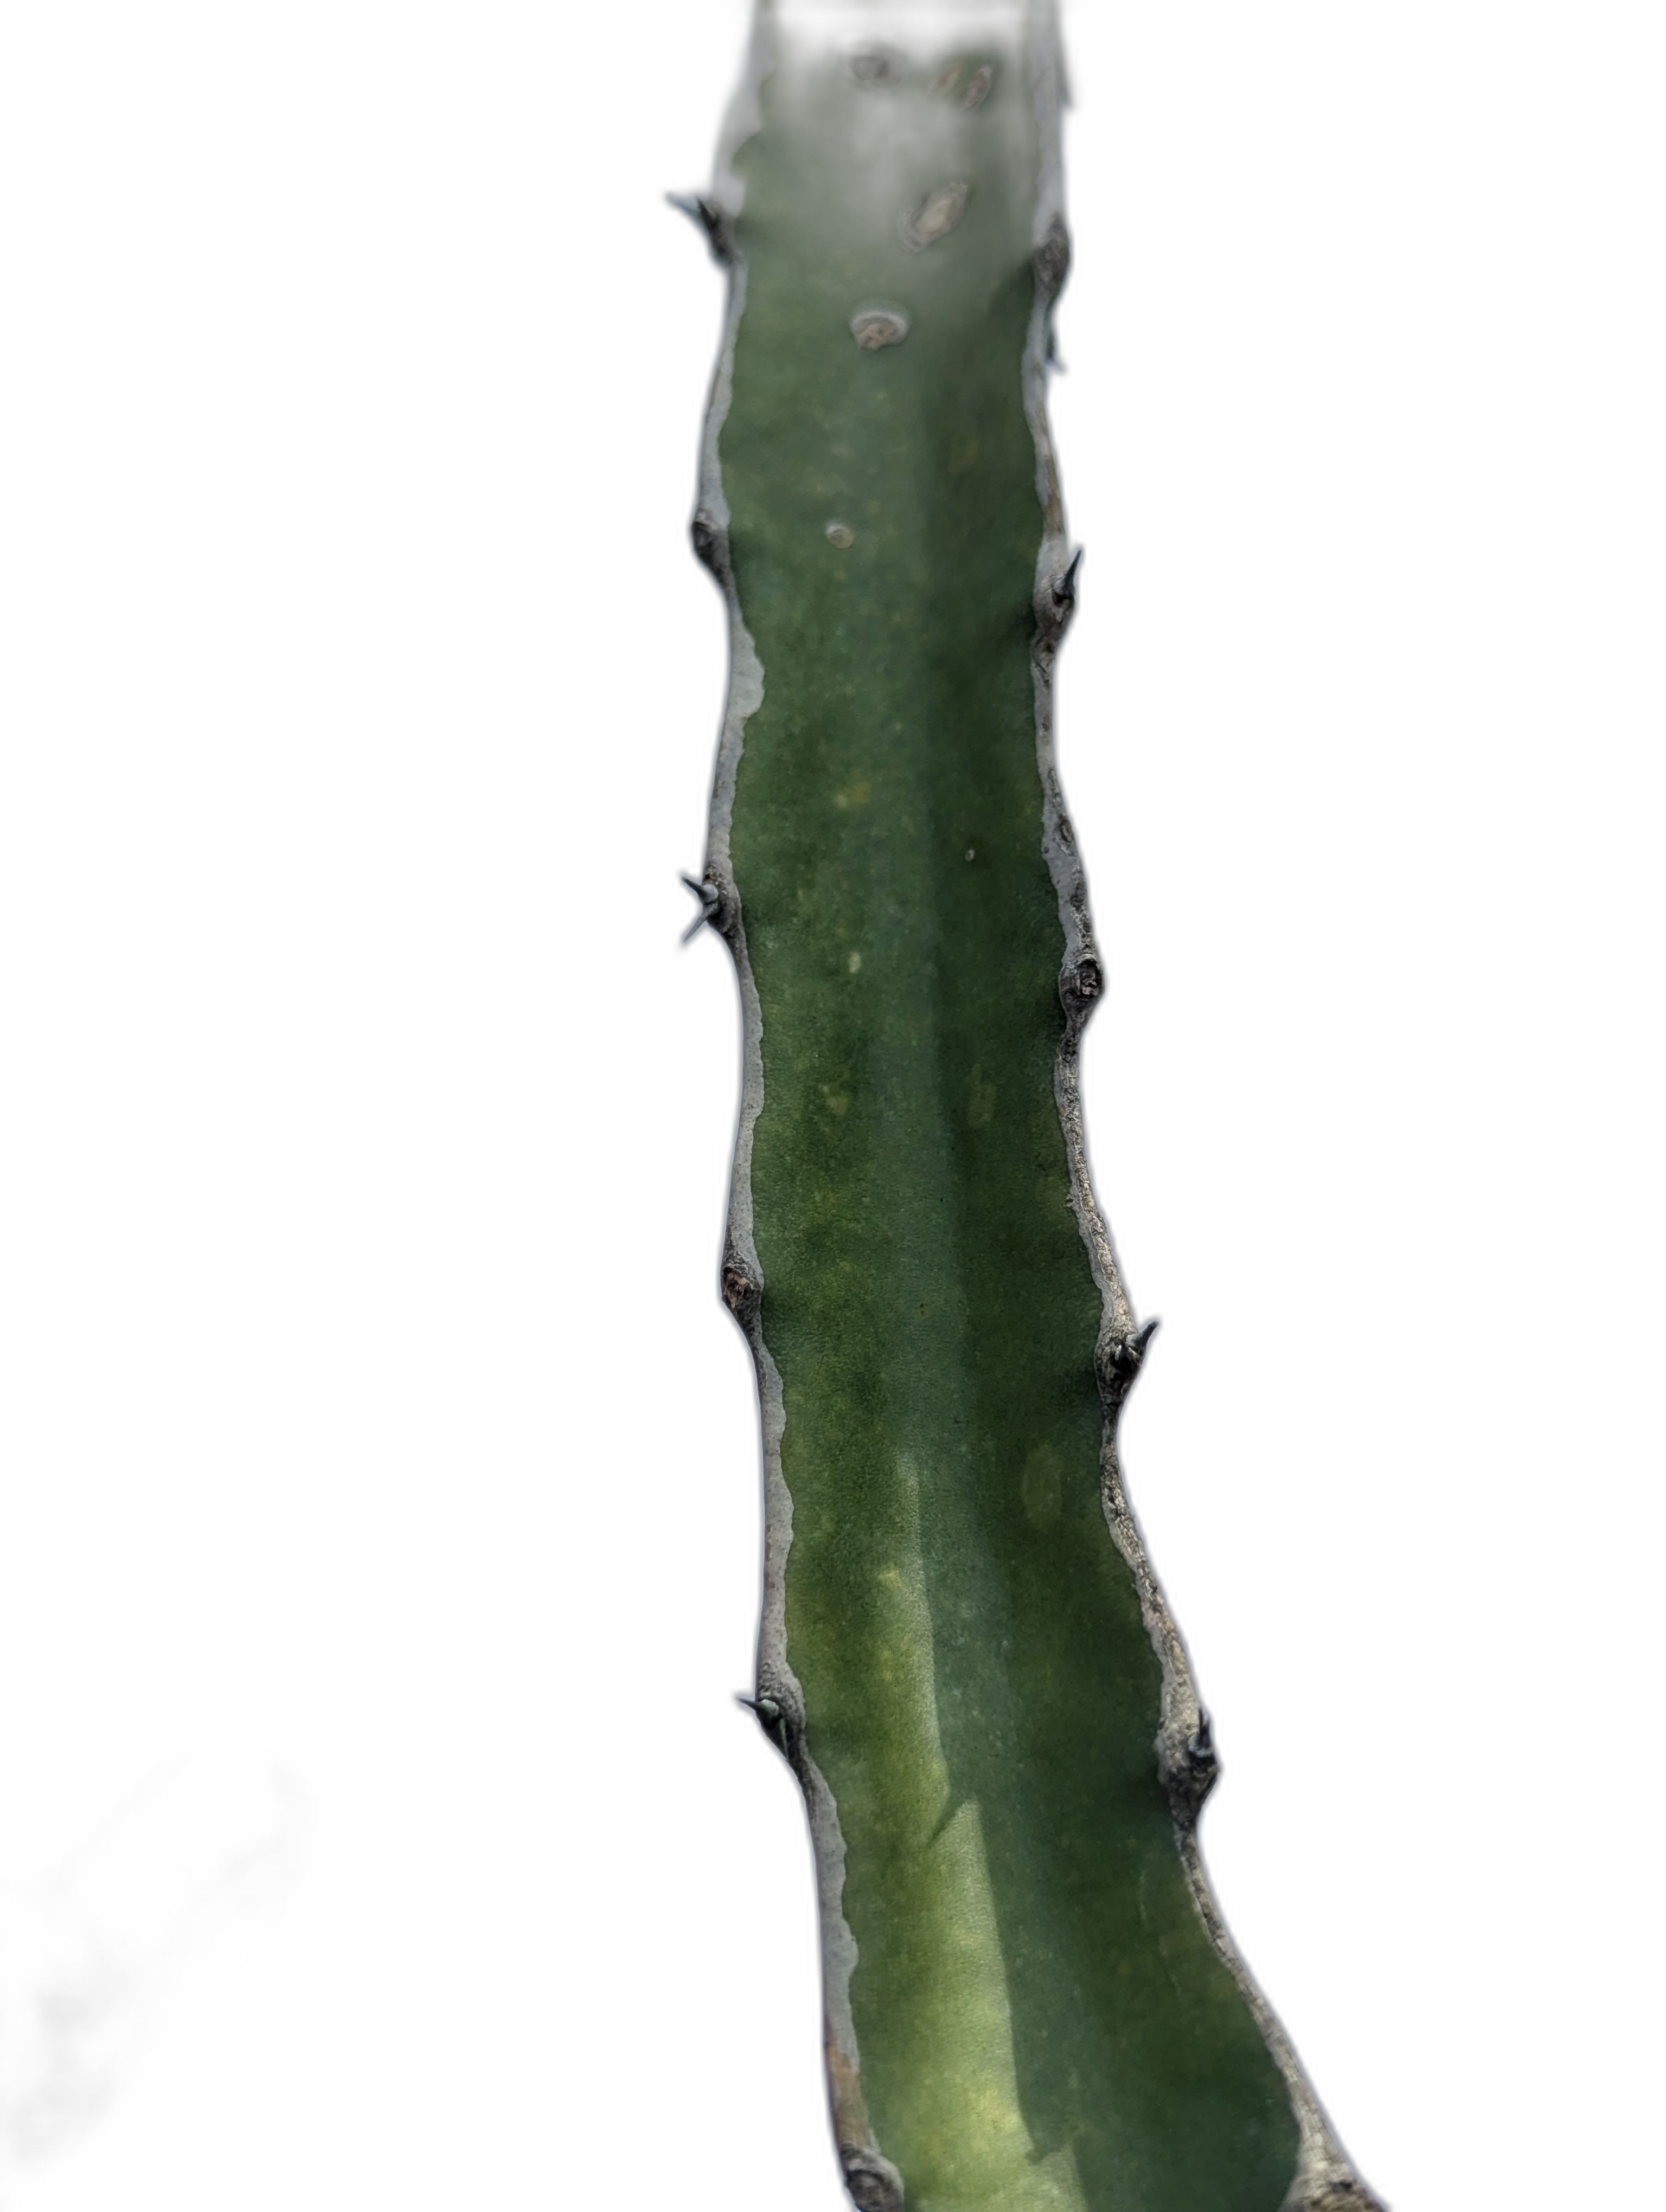
Label: Good leaf